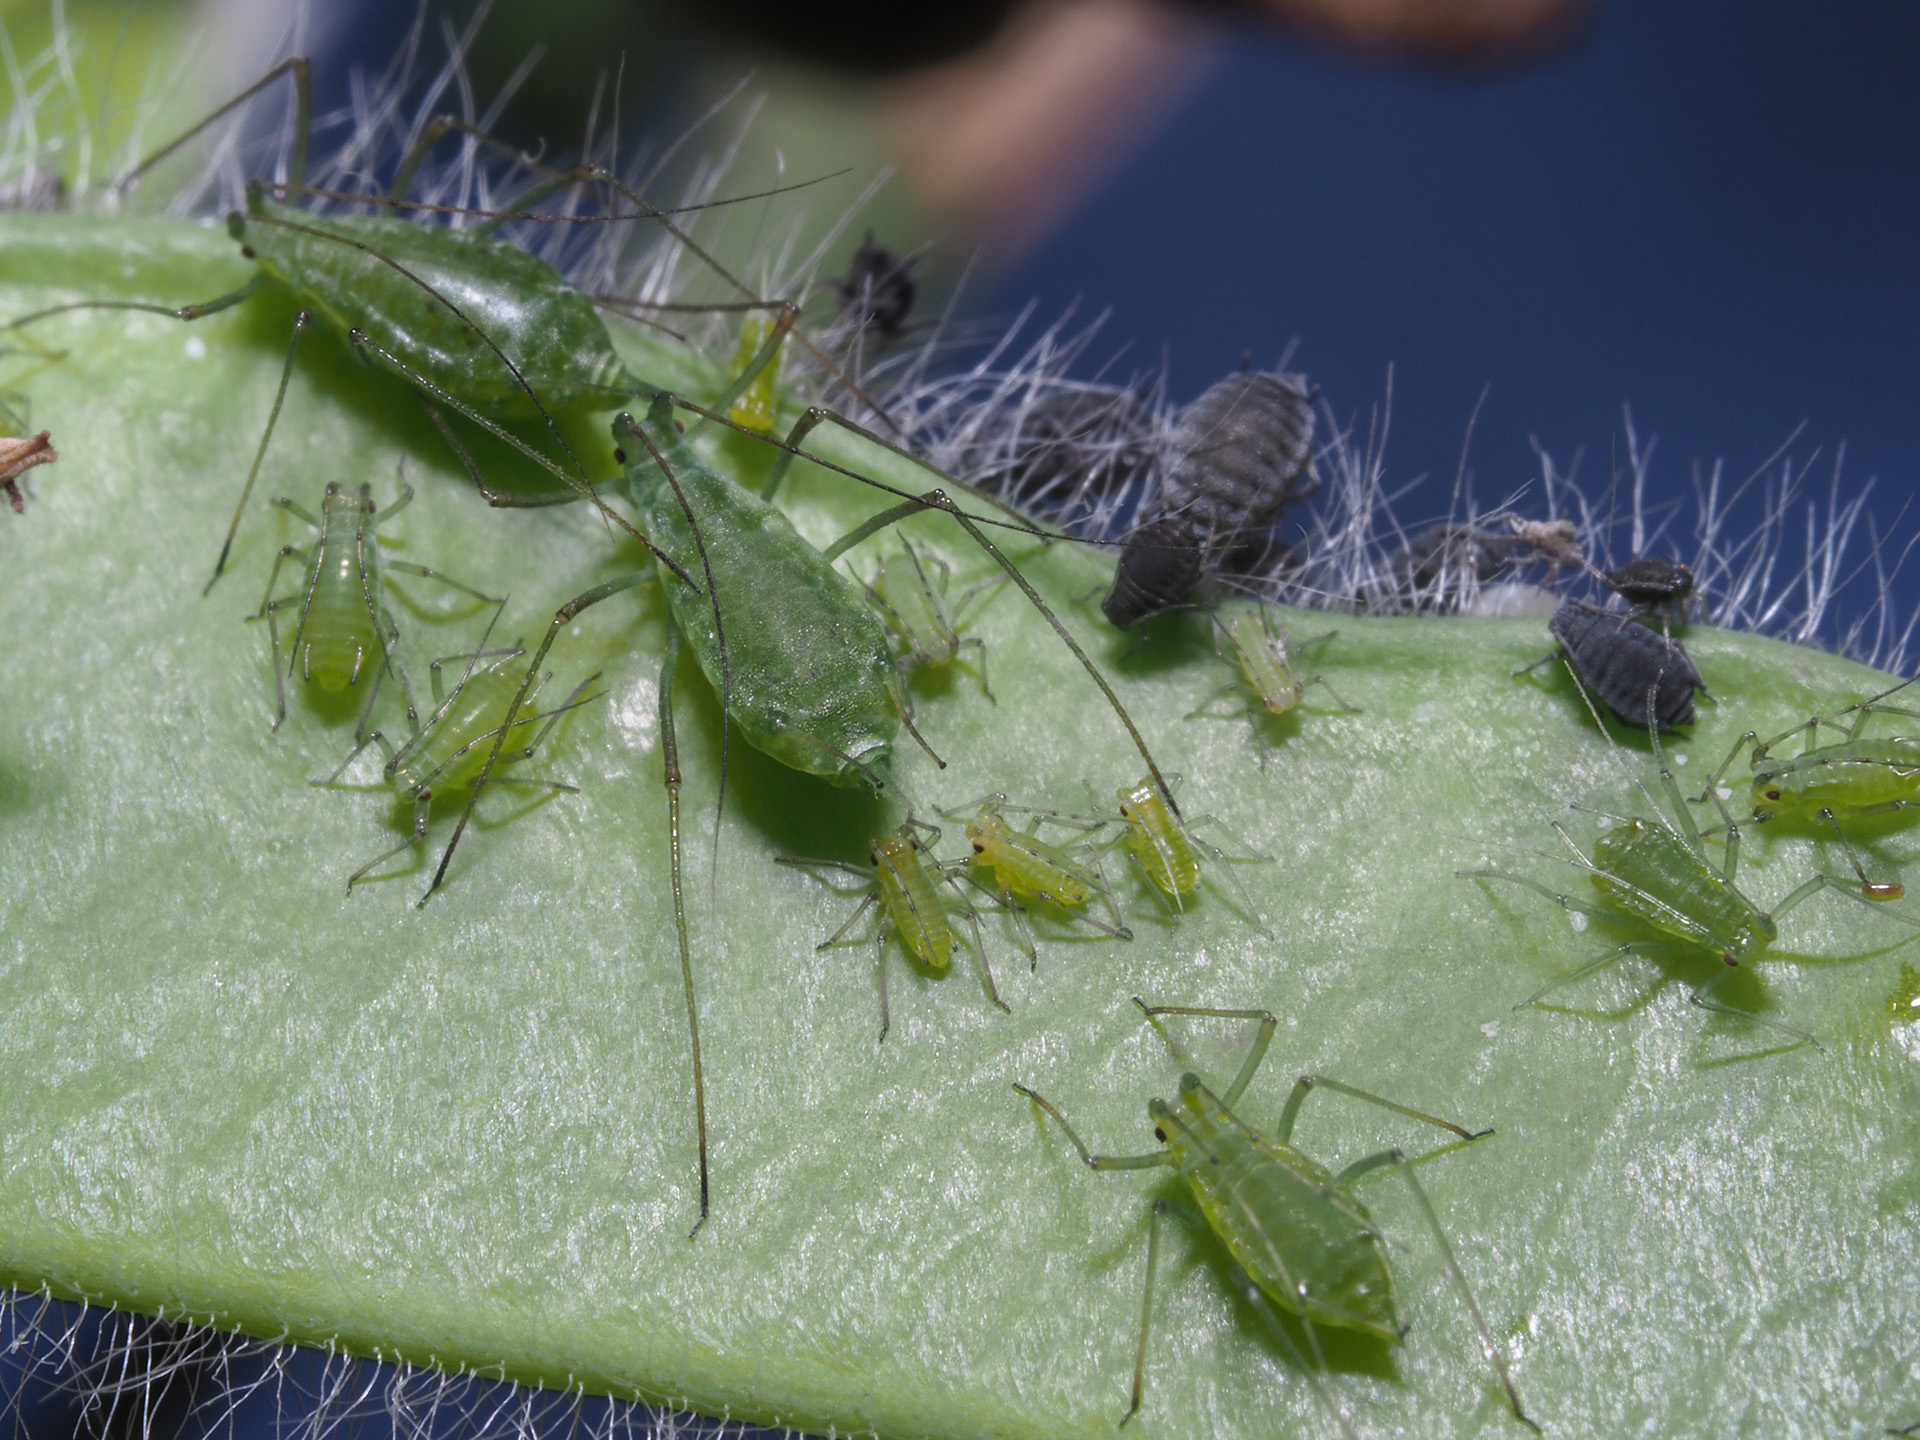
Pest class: pea_aphid